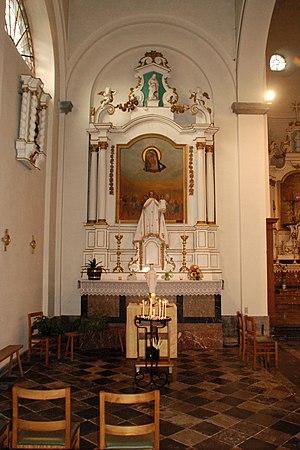
Belgique - Province de Namur - Viroinval - Nismes - église Saint-Lambert (1829)
L'église Saint-Lambert de Nismes est une église de style néo-classique située à Nismes, village de la commune belge de Viroinval situé dans la région de la Calestienne au sud de l'Entre-Sambre-et-Meuse, en province de Namur.